Josef Bryks

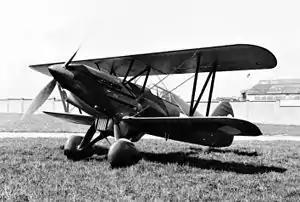
Bryks flew an Avia B-534 fighter with the 33rd Fighter Squadron

On the day that Bryks qualified as a fighter pilot, the United Kingdom and France signed the Munich Agreement that forced Czechoslovakia to cede the Sudetenland to Nazi Germany. On 15 March 1939, Germany occupied the remainder of Bohemia and Moravia, and the resulting Protectorate of Bohemia and Moravia was forced to dissolve its army and air force.